Ugar (river)

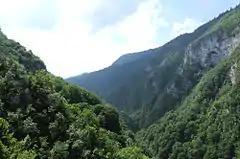
Section of the Ugar canyon

The Ugar's length is around 44.5 kilometres, and its catchment is around 328 km. Its largest right tributaries are: Pljačkovac, Ilomska, Kobilja, Zirin Potok and Kusin Potok (Ziro's and Kuso's creeks), and Ugrić; left tributaries are the creeks: namely Lužnica Potok, Dedića Potok, Andrijevića Potok, Bunar, Oraški Potok, and Kukavički Potok.